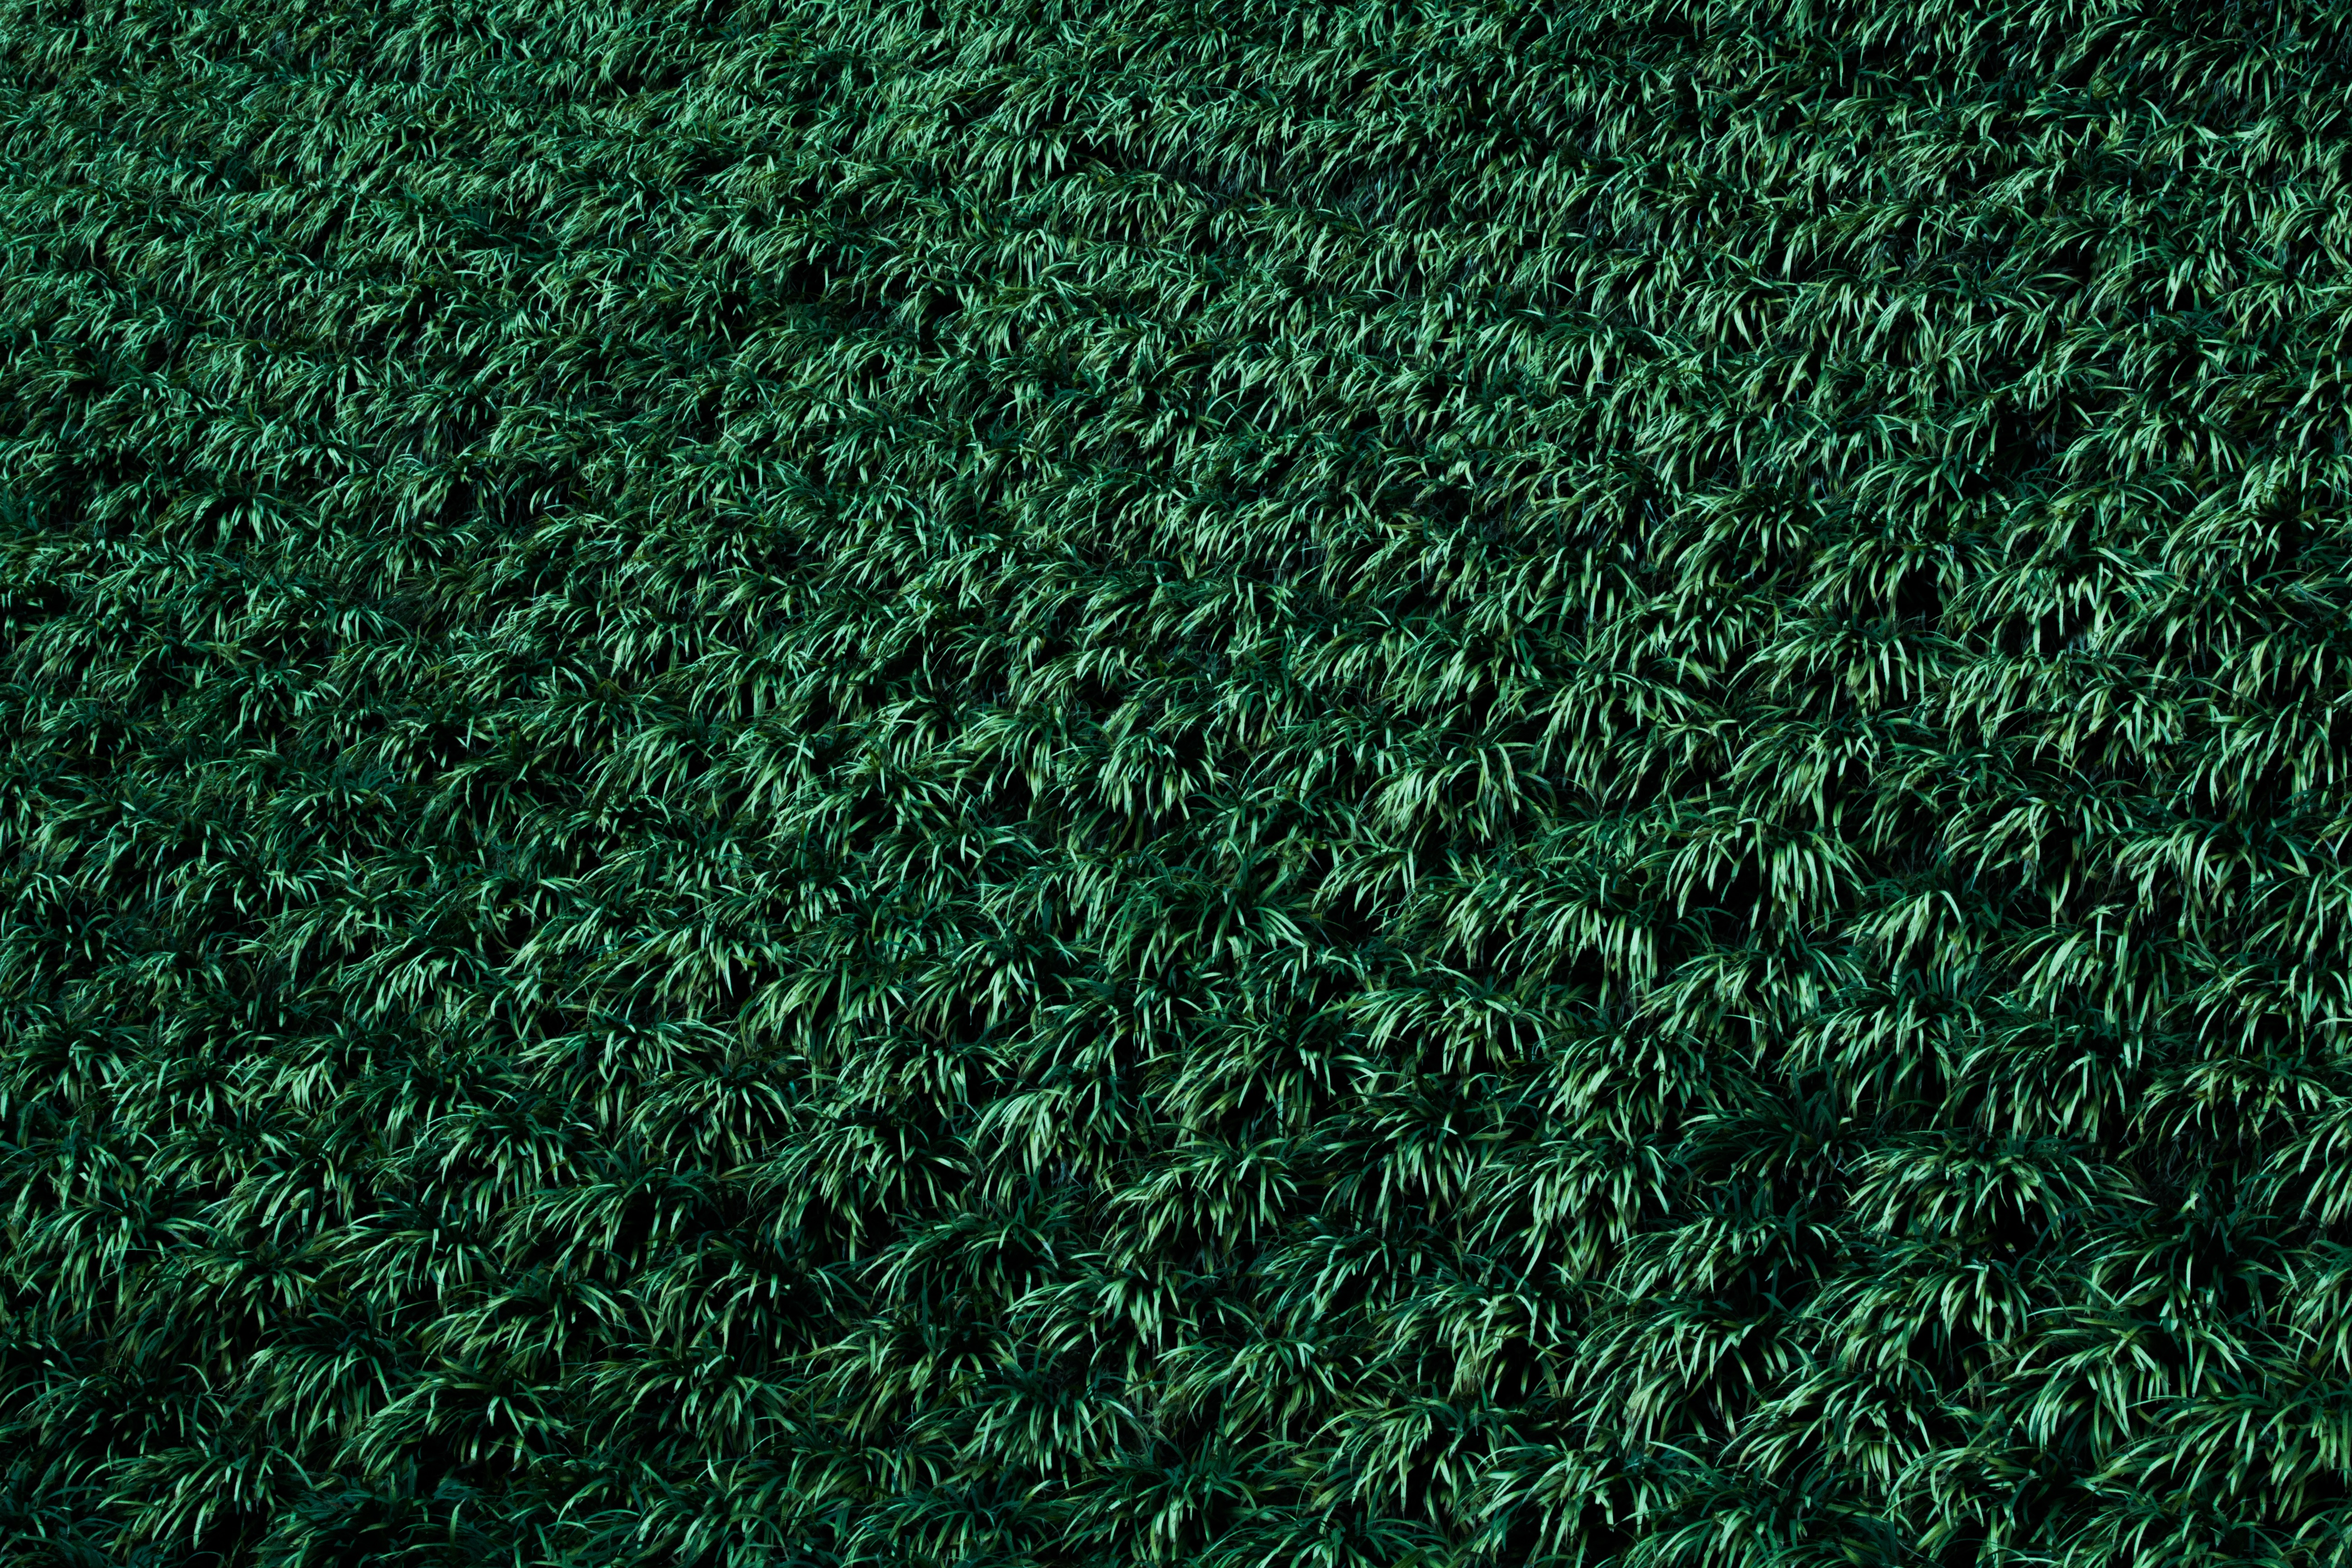
grass, plant, lawn, texture, leaf, pattern, green, soil, shrub, net, flooring, artificial turf